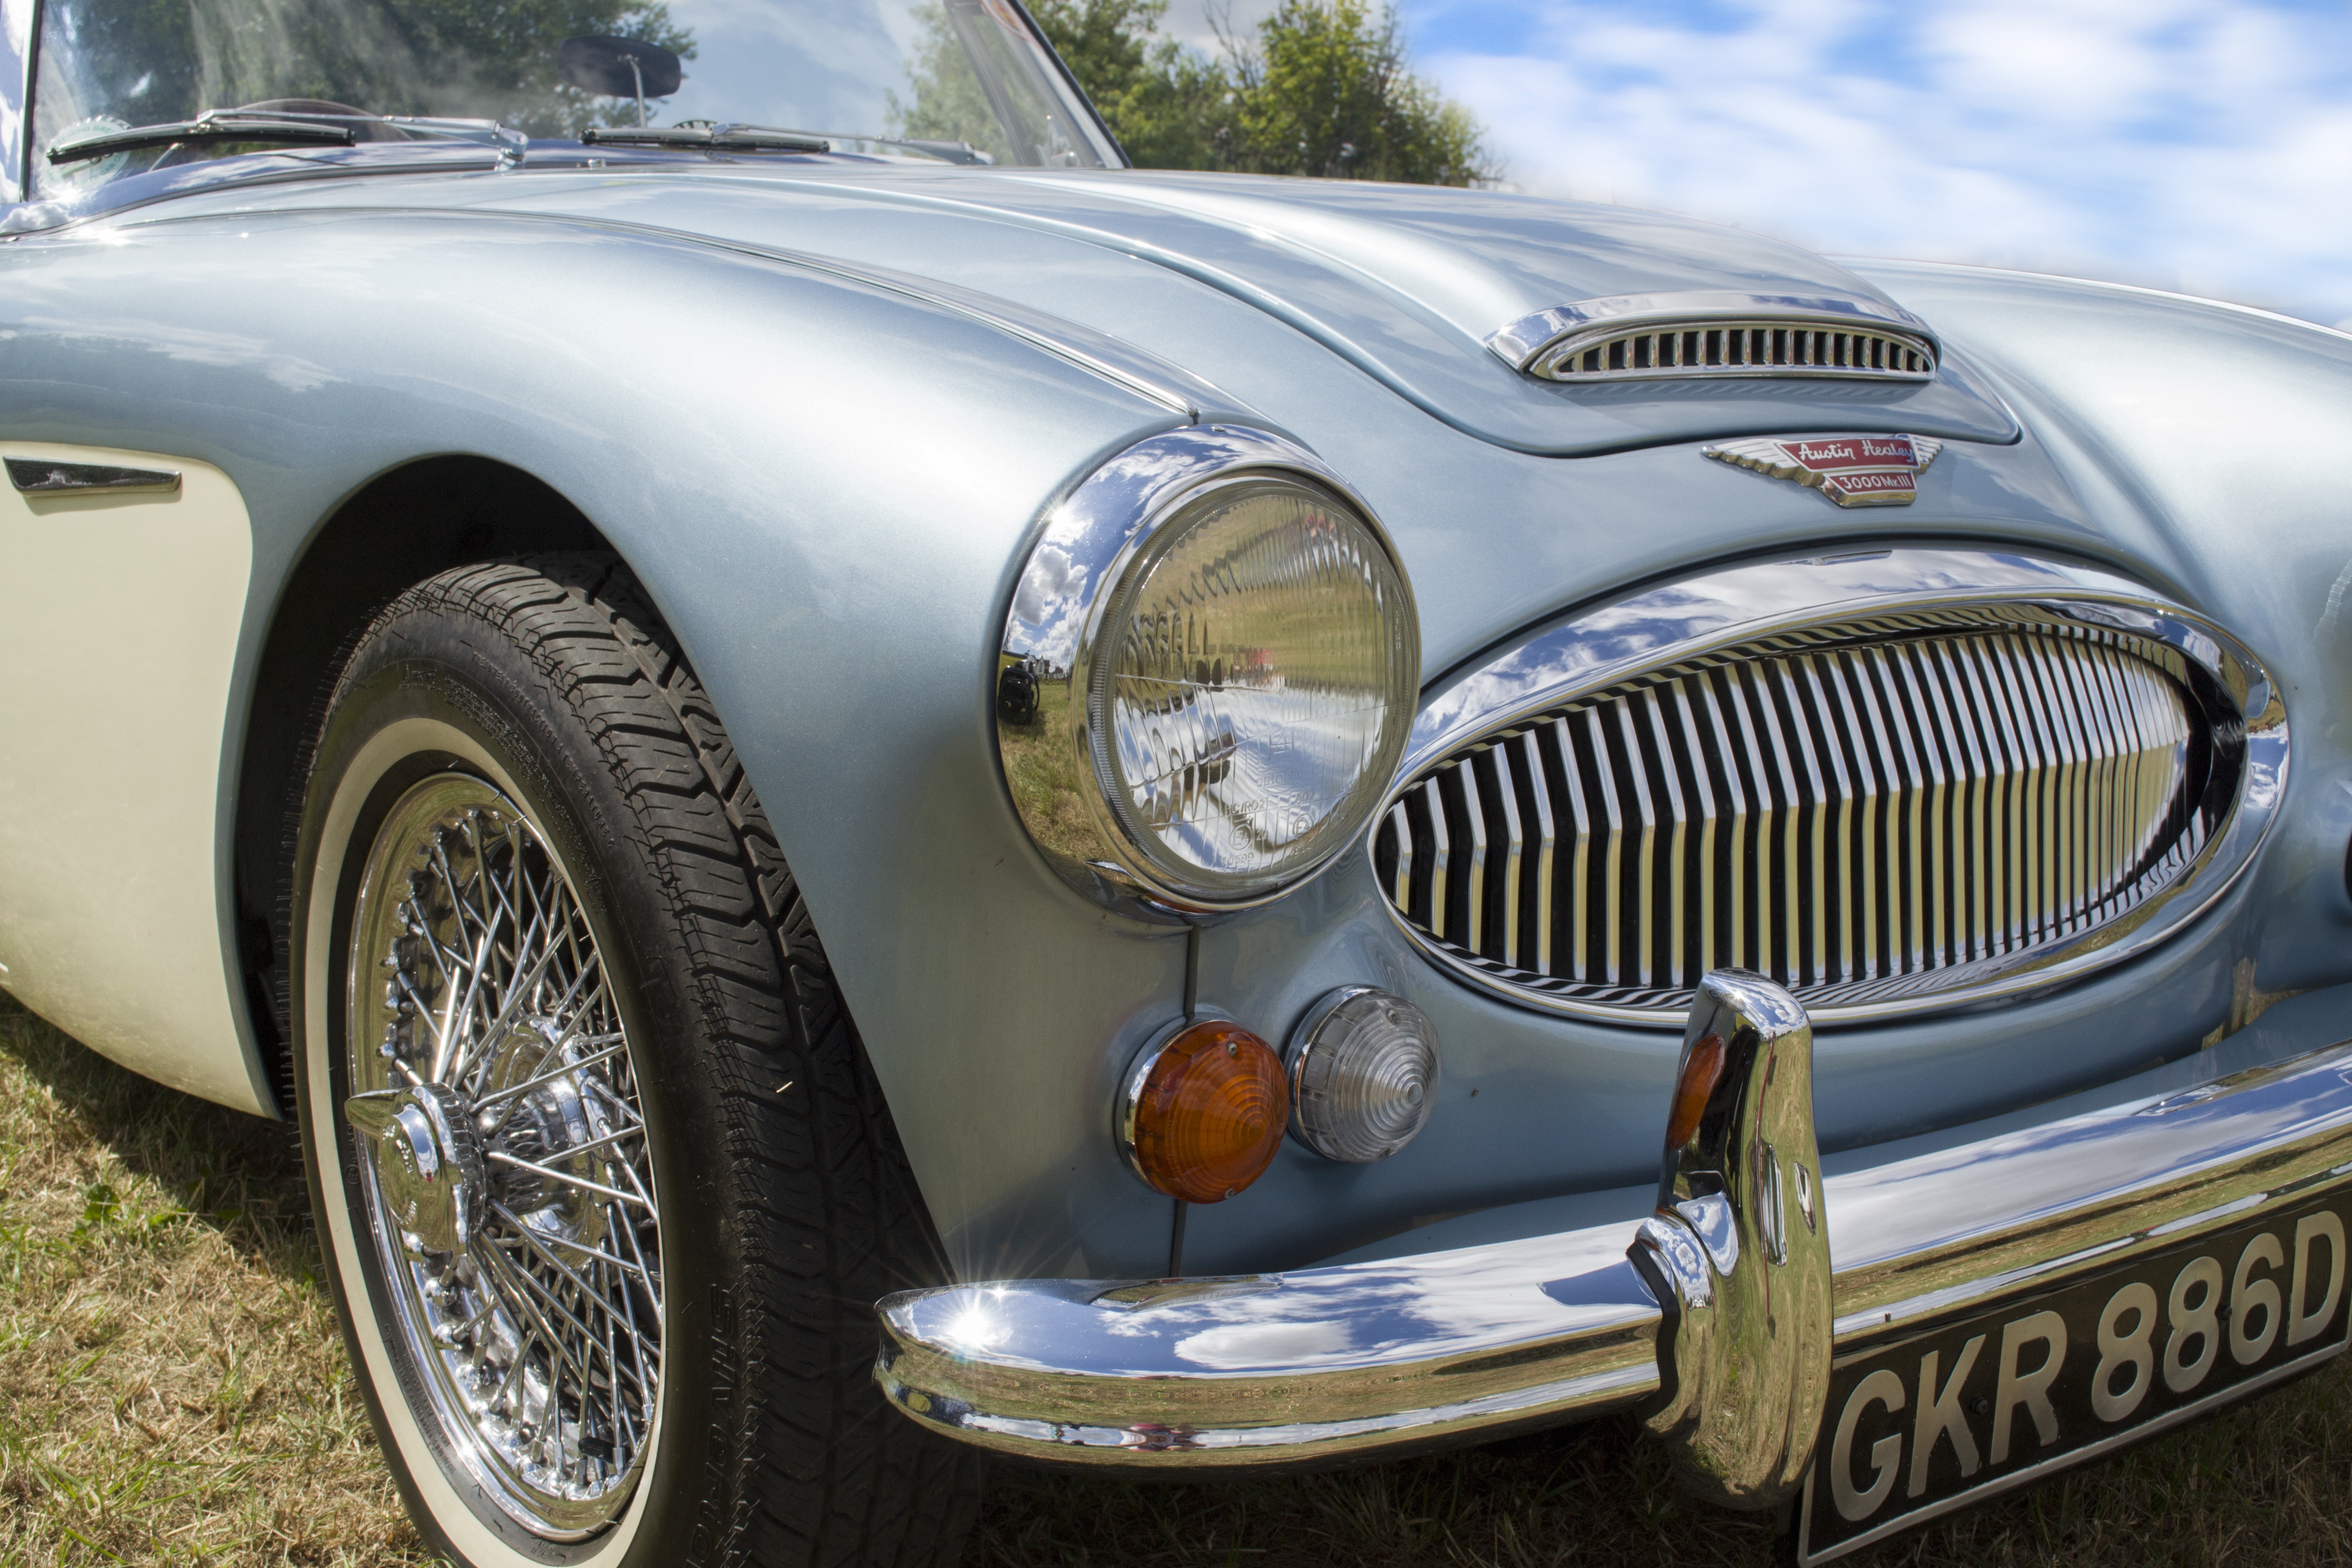
car, vintage, vehicle, classic car, sports car, vintage car, motor, classic, coupe, austin, antique car, land vehicle, automotive design, performance car, austin healey 3000, aston martin db6, aston martin db2, aston martin db5, austin healey 100, aston martin db4, ac ace